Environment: real
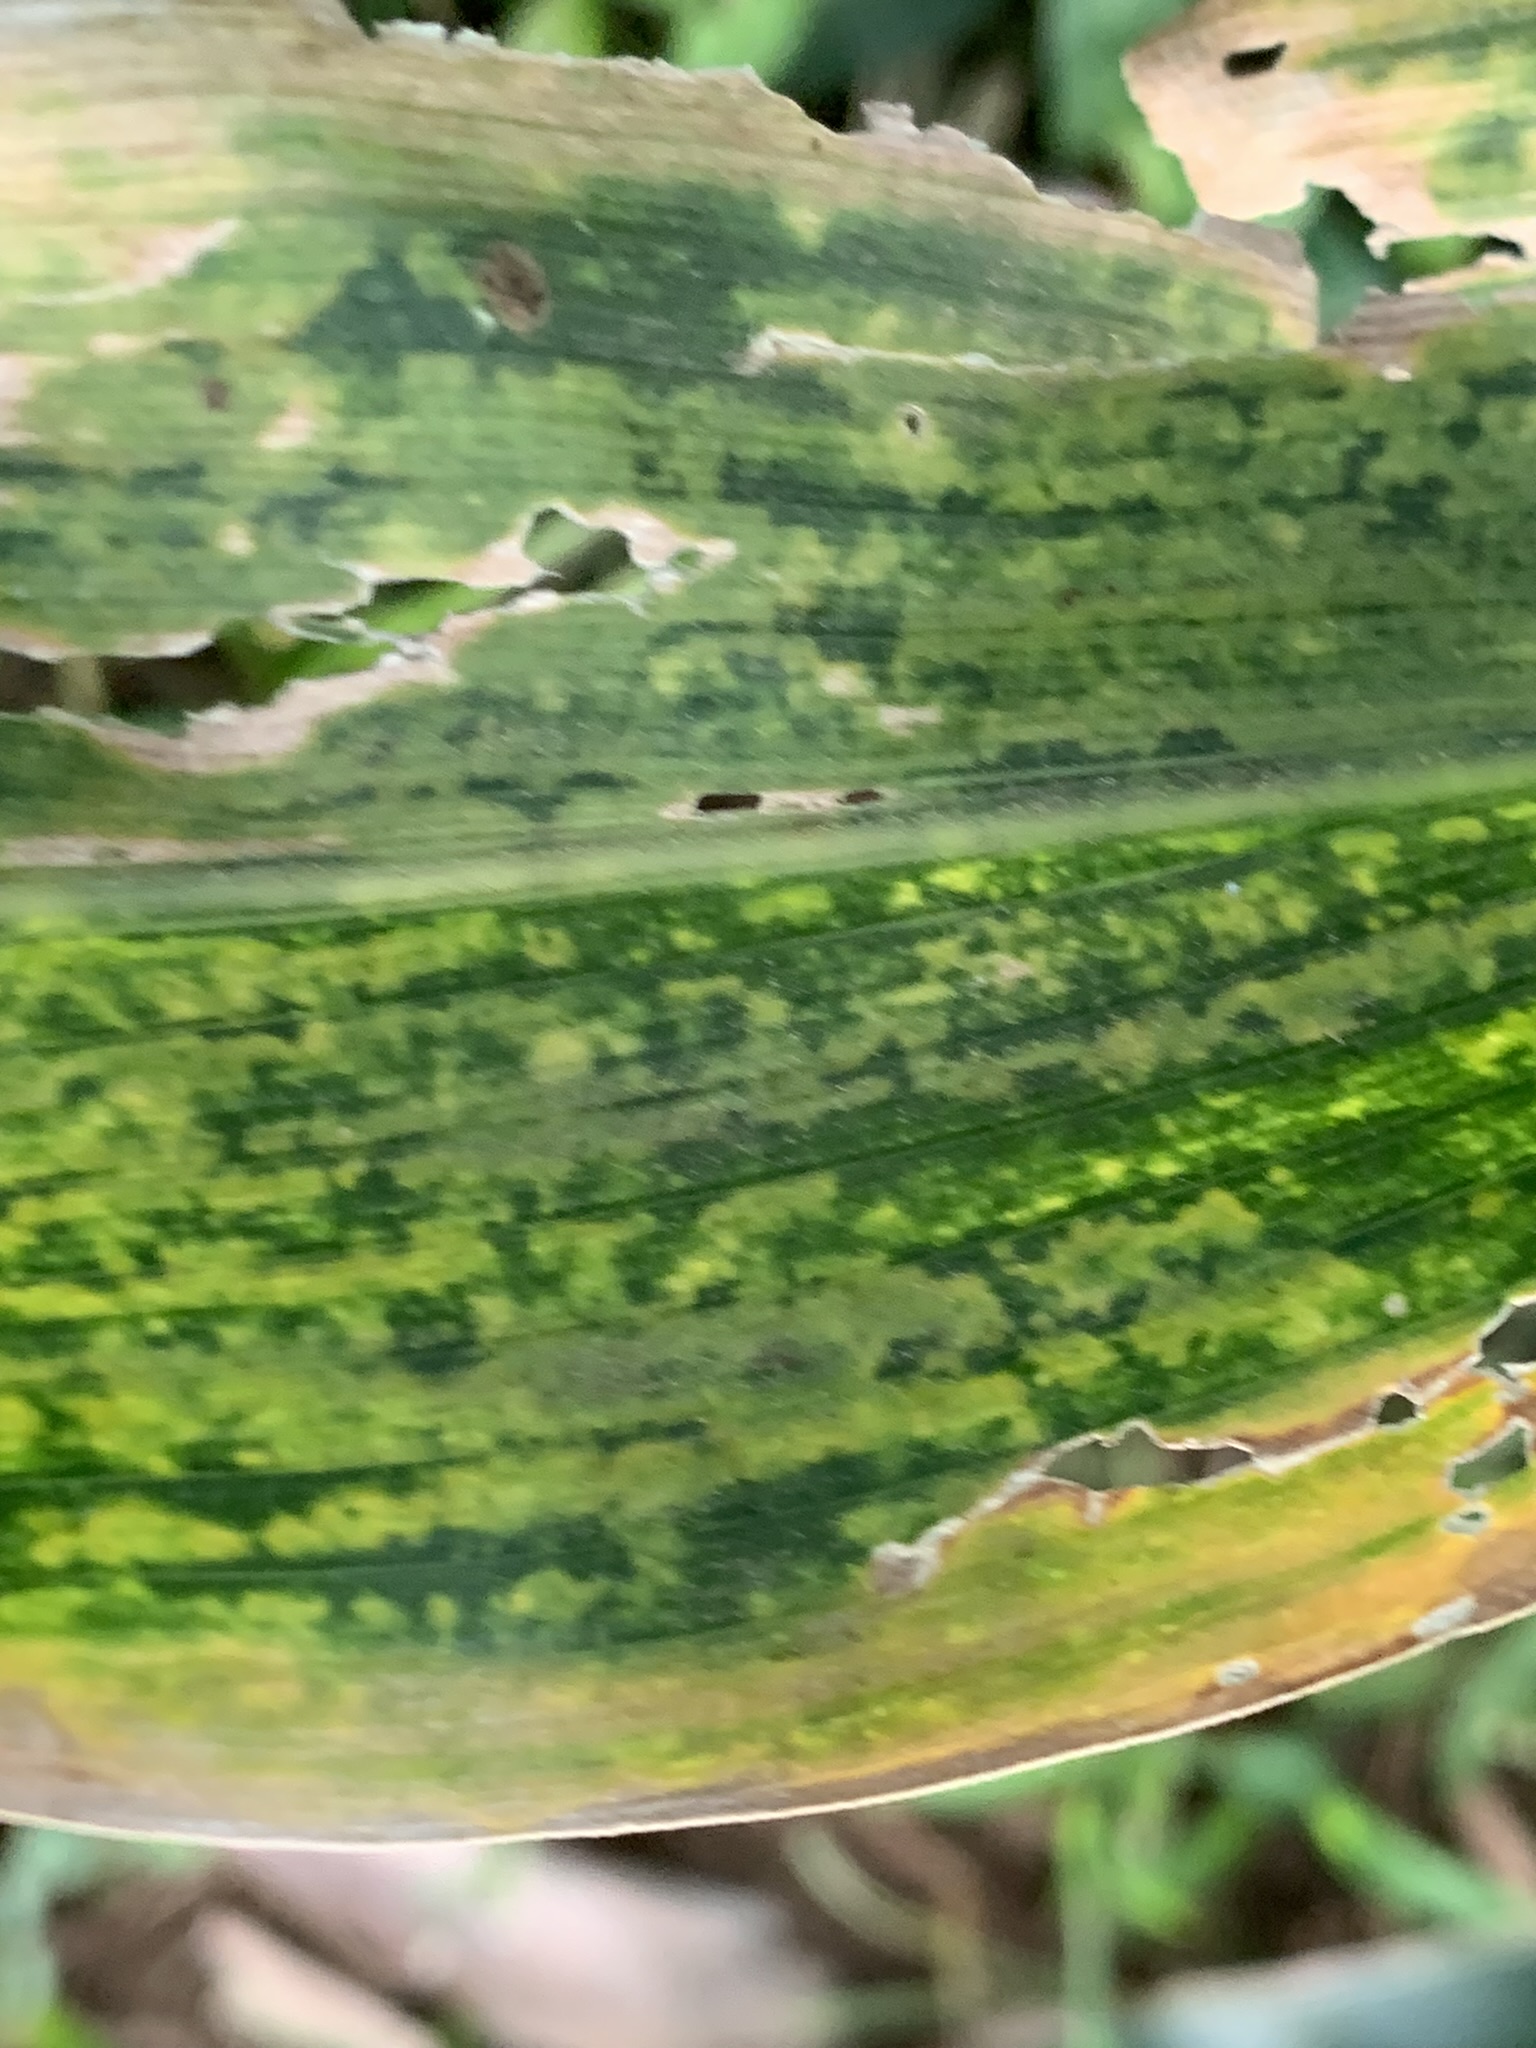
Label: lethal_necrosis